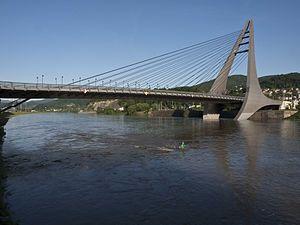
Cette liste de ponts de Tchéquie présente les ponts remarquables de Tchéquie, tant par leurs caractéristiques dimensionnelles, que par leur intérêt architectural ou historique.